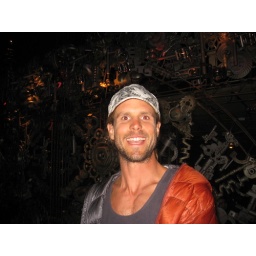
kern at the crazy car part bar in prague